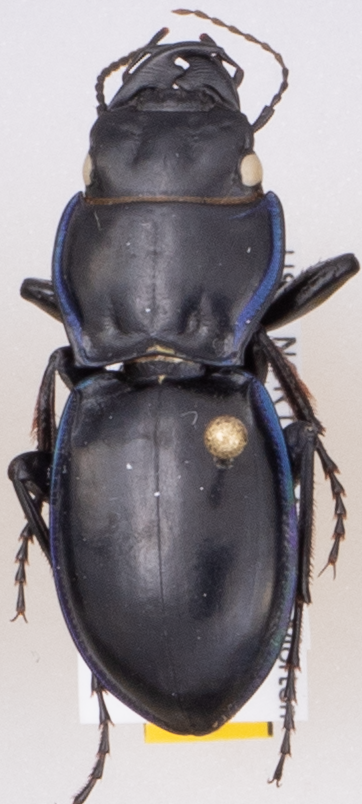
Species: Pasimachus elongatus
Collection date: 2022-05-31
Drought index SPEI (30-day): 0.226
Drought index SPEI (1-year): -0.1
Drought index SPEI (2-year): -1.45